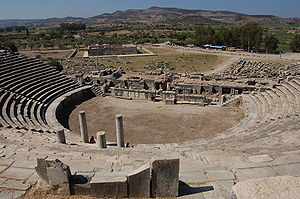
Milet
Det antikke amfiteater i Milet.
Milet er en oldtidsby, der ligger på vestkysten af den anatoliske halvø tæt ved floden den store Mæander, i den moderne tyrkiske provins Aydin. Stedet har været bebygget siden bronzealderen. Ifølge myterne blev den grundlagt, da Neleus, søn af kong Kodros af Athen, jagede de indfødte karere ud.